Cato Guhnfeldt

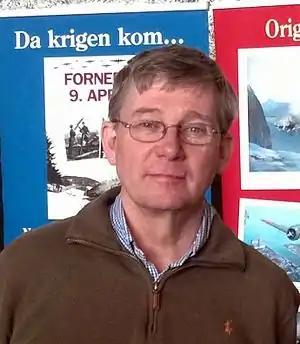
Cato Guhnfeldt

Cato Guhnfeldt (born 18 May 1951) is a Norwegian journalist in "Aftenposten" and non-fiction writer of Second World War history. He lives in Bærum.